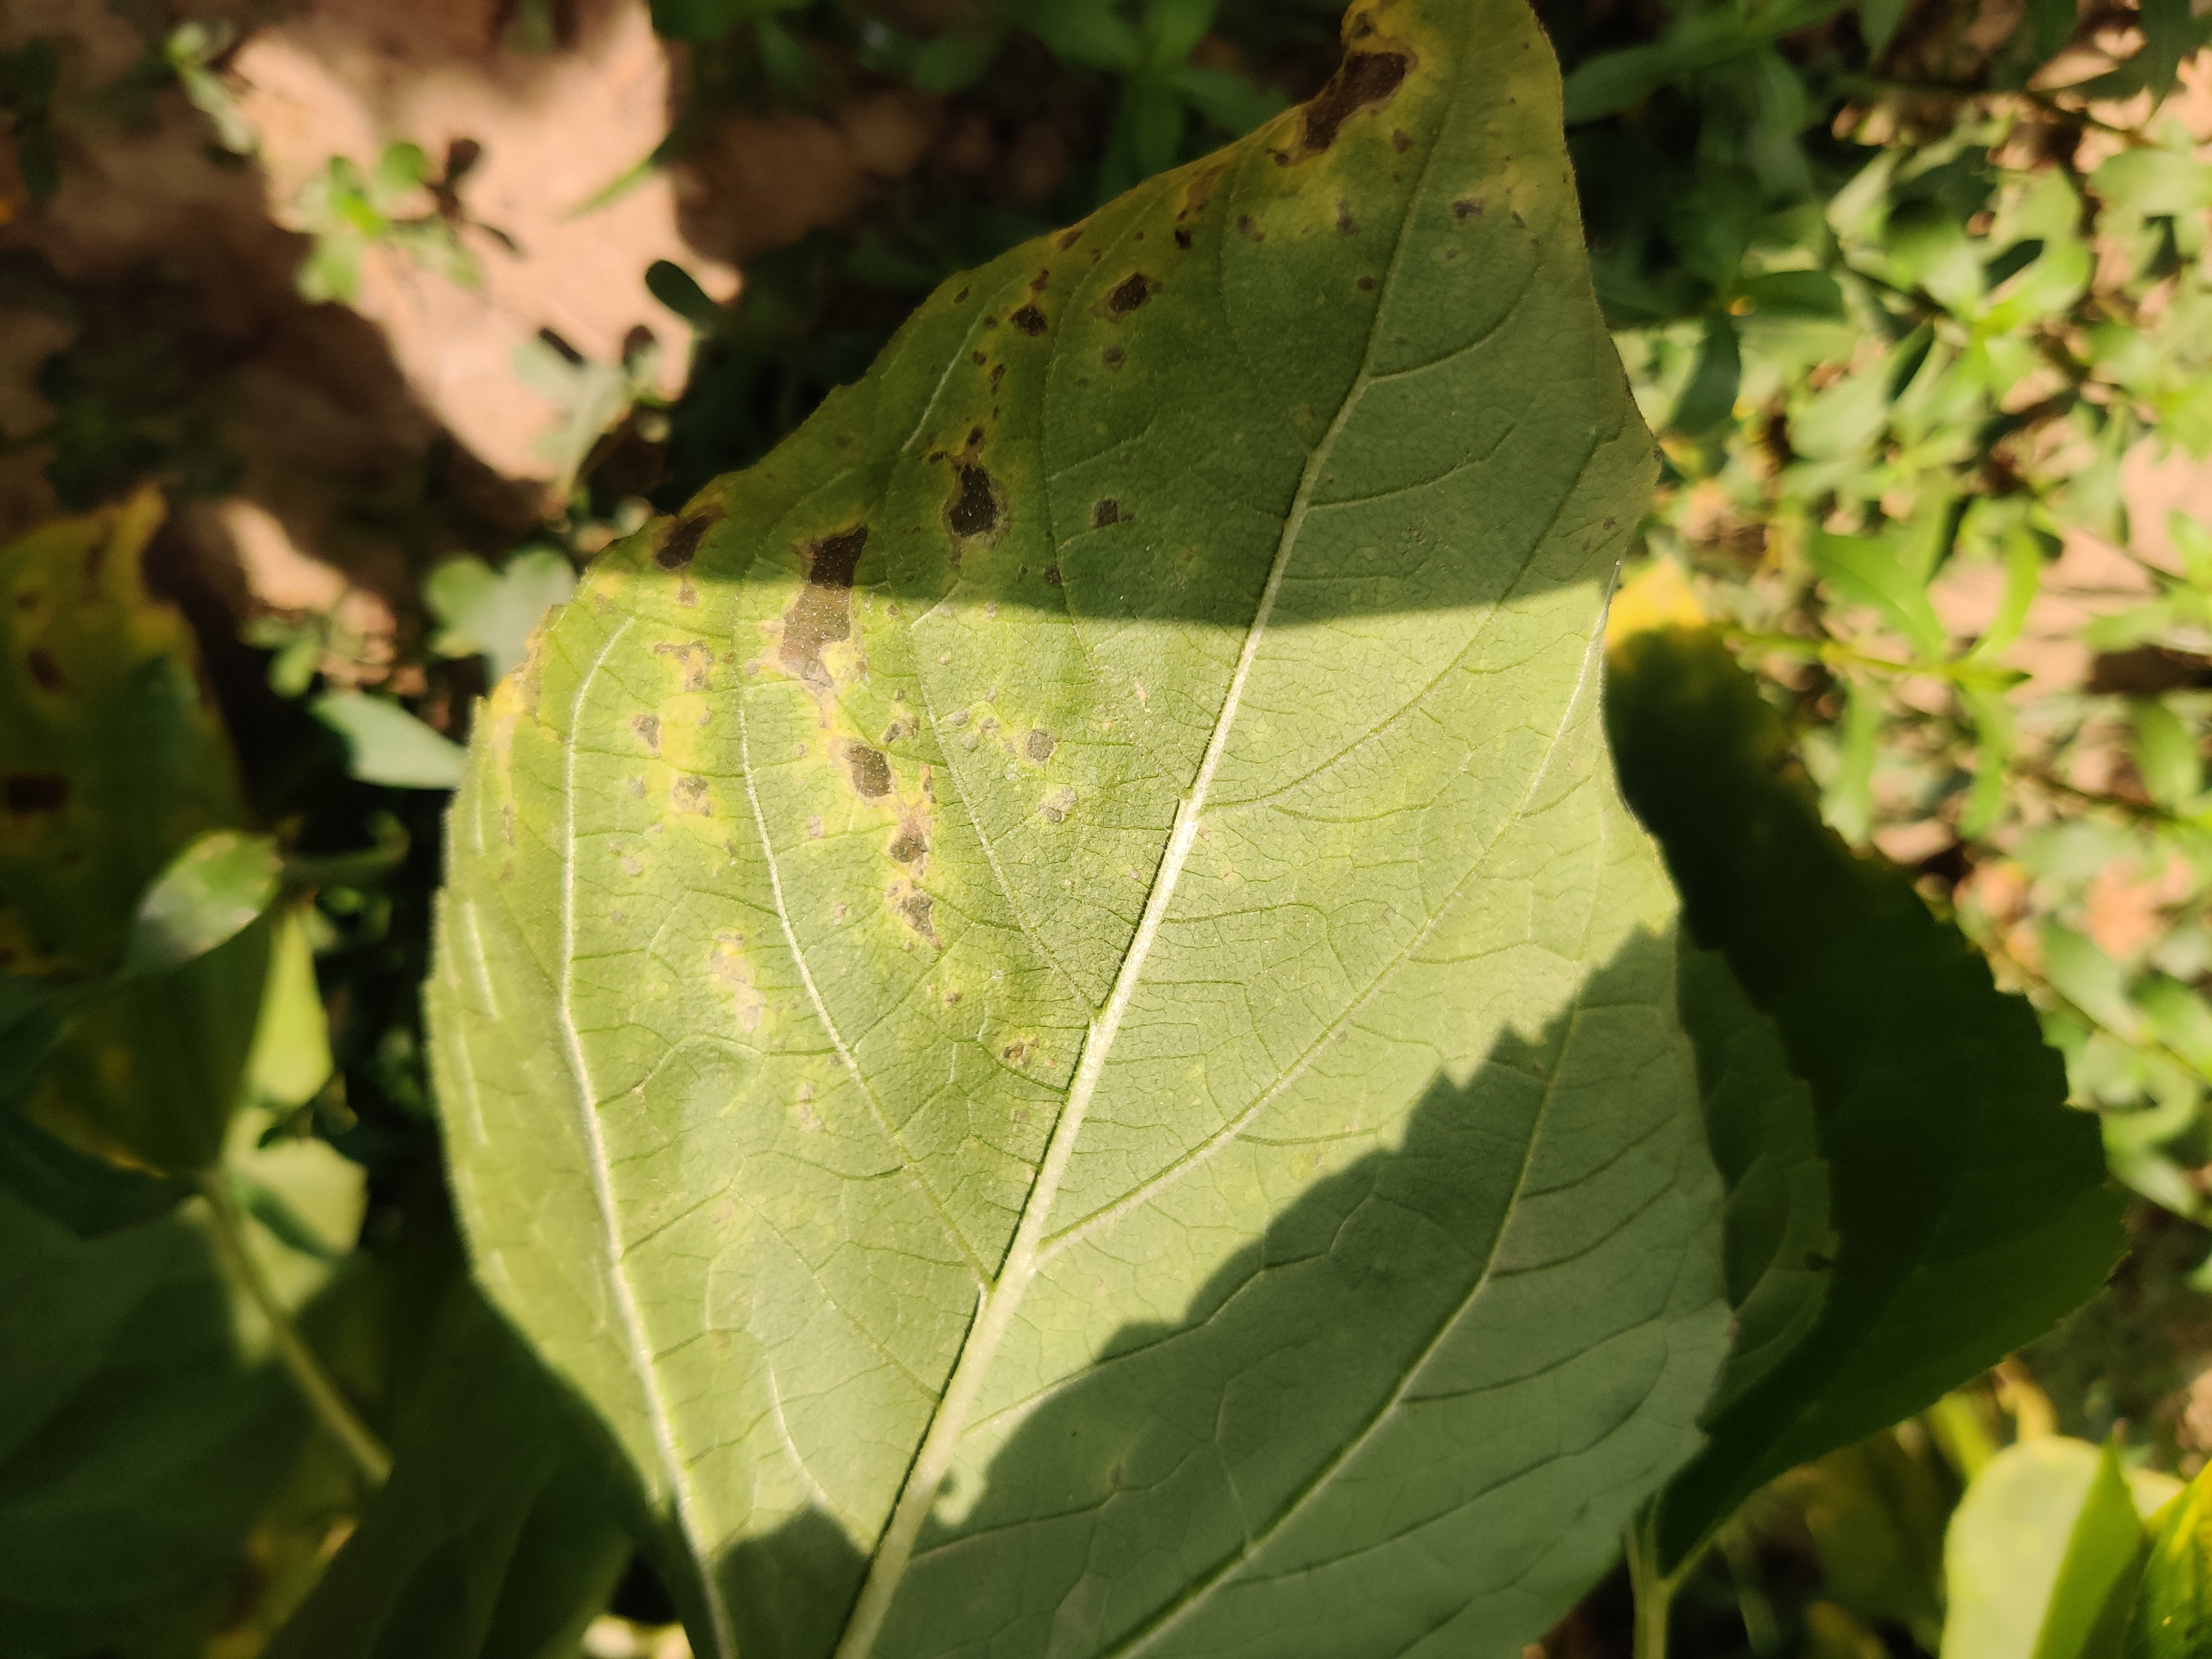
Label: Downy_mildew